Neuromancer

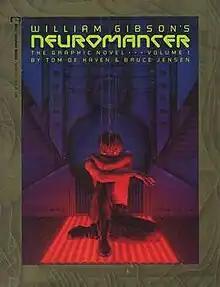

In 1989, Marvel's Epic Comics imprint published a 48-page graphic novel version by Tom de Haven and Bruce Jensen. It only covers the first two chapters, "Chiba City Blues" and "The Shopping Expedition", and was never continued. A loosely based video game adaptation of the same name was published in 1988 by Interplay Entertainment for the Apple II and Commodore 64.